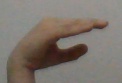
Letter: jeem